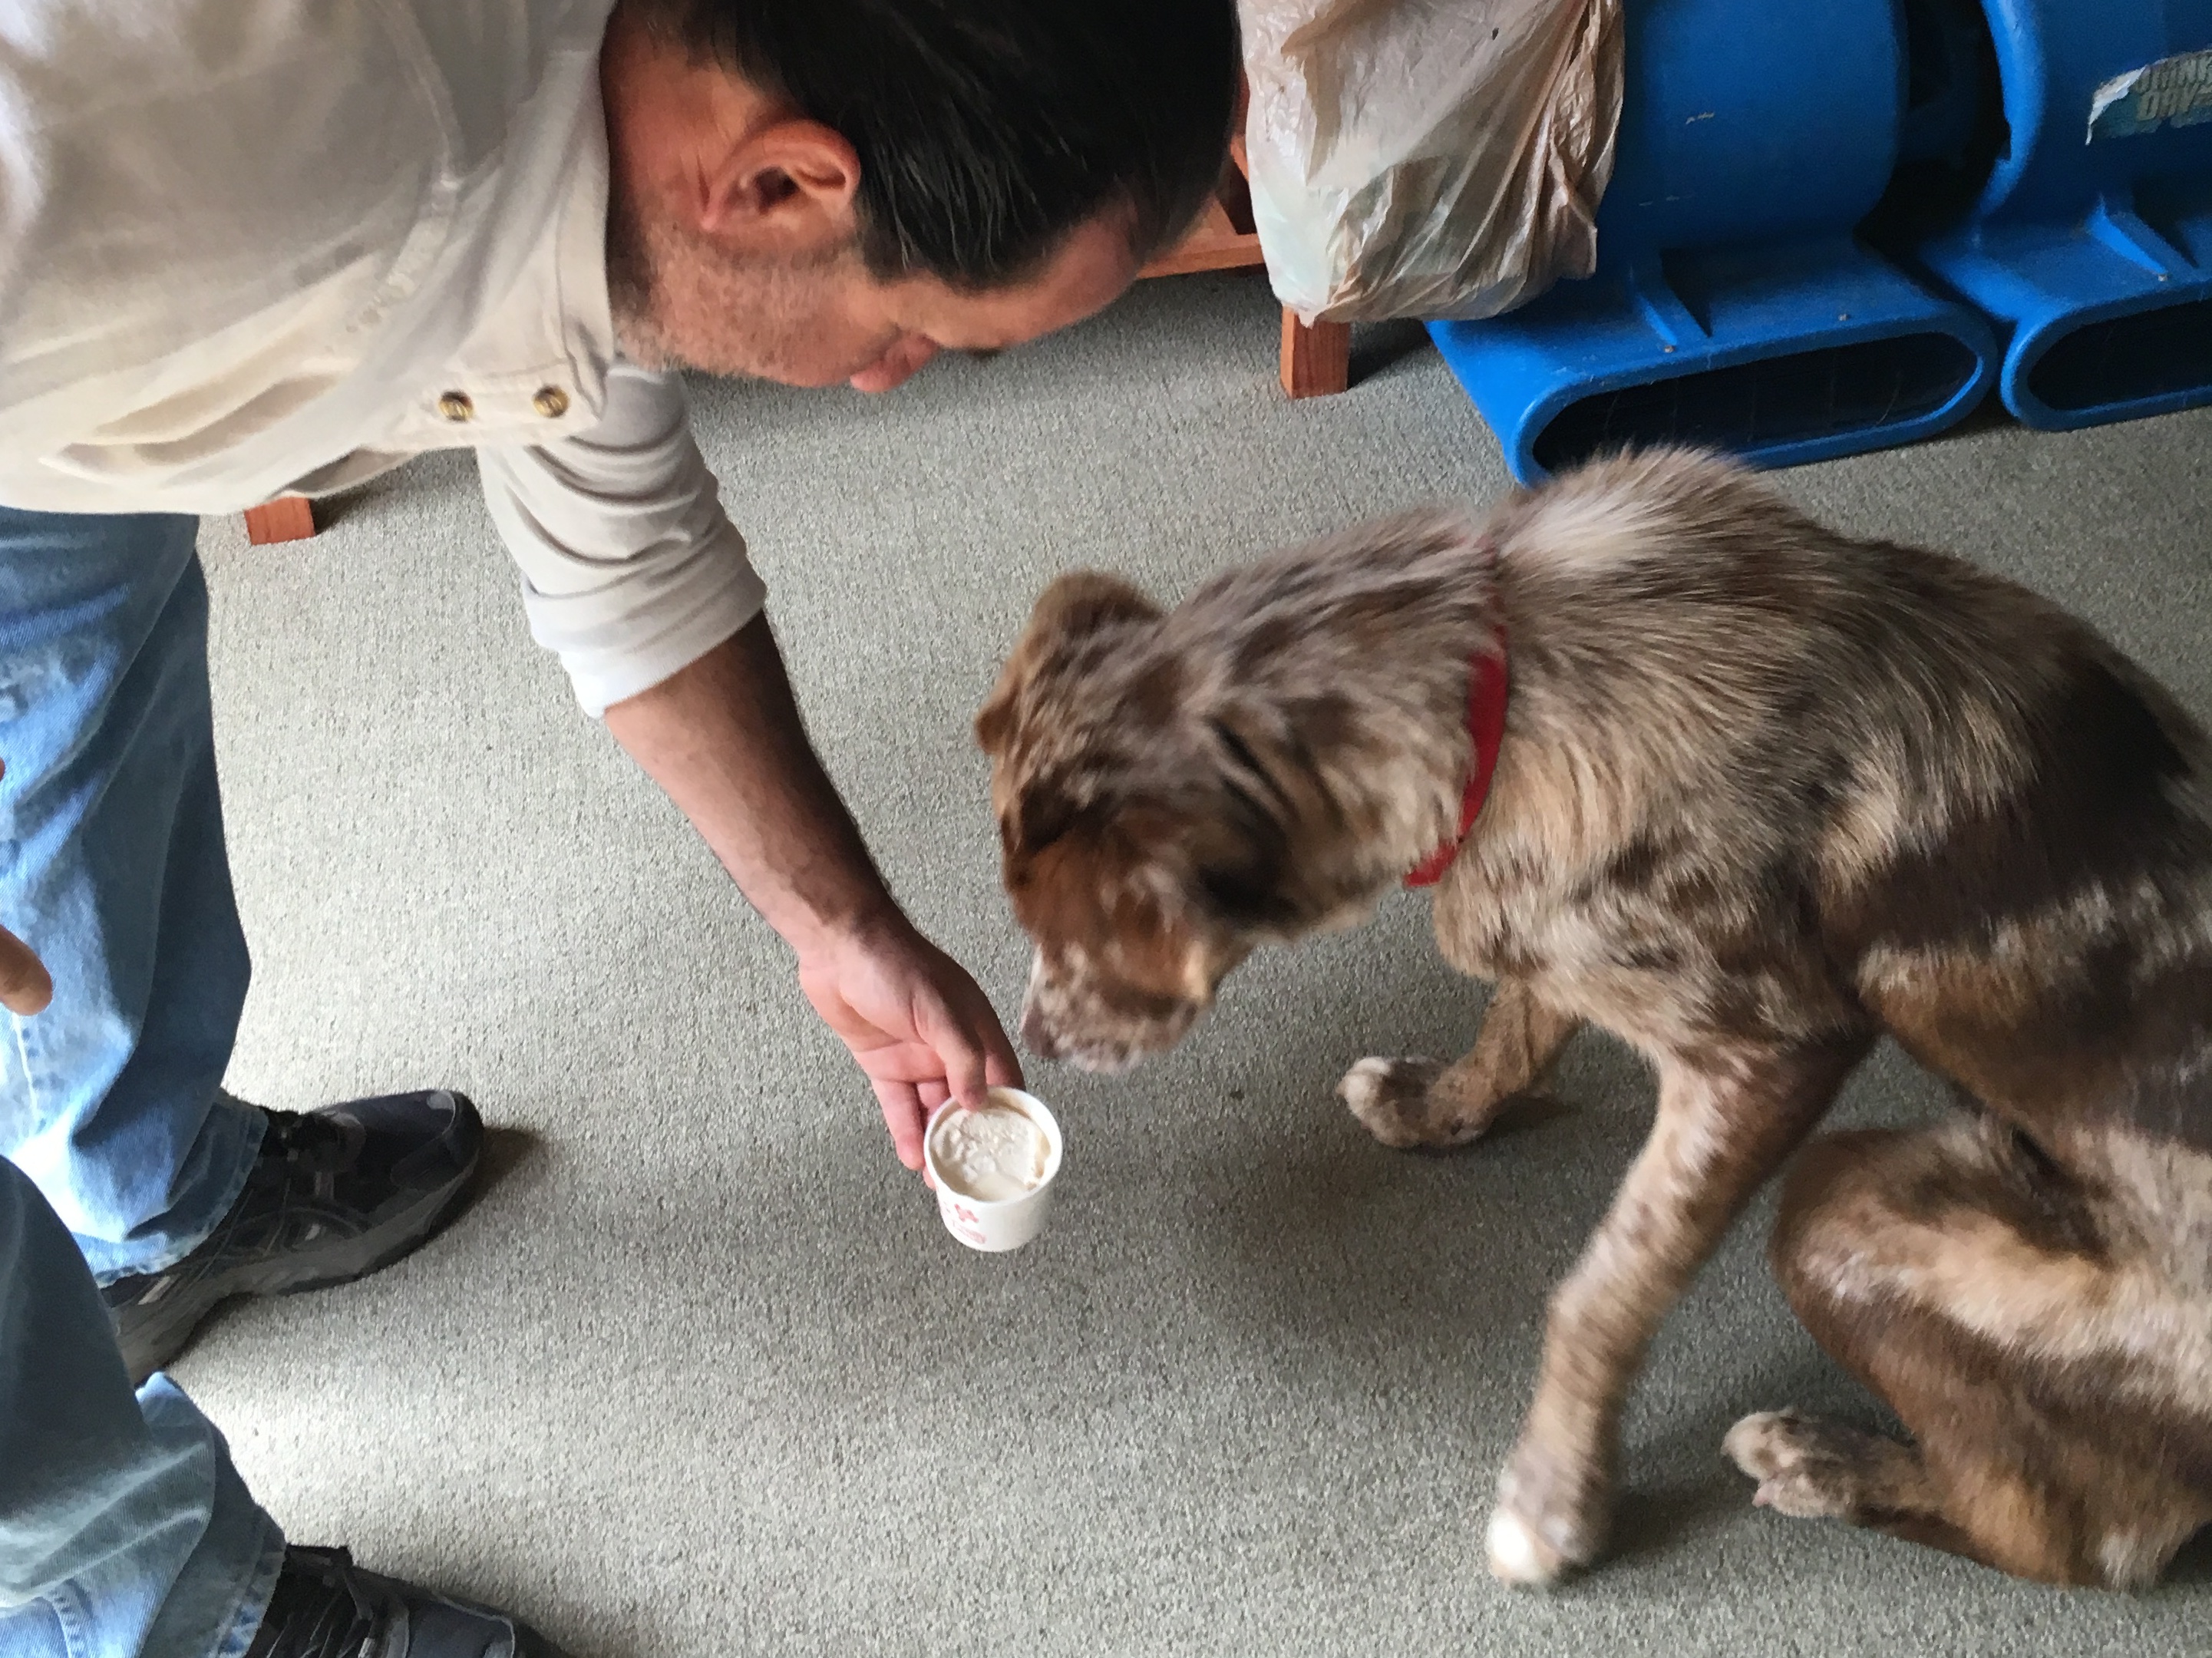
puppy, dog, cat, mammal, felix, dog like mammal